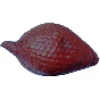
Label: salak